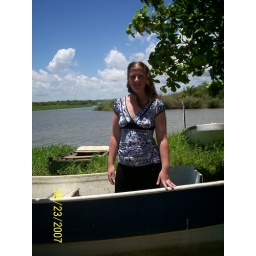
Abandoned boat by river